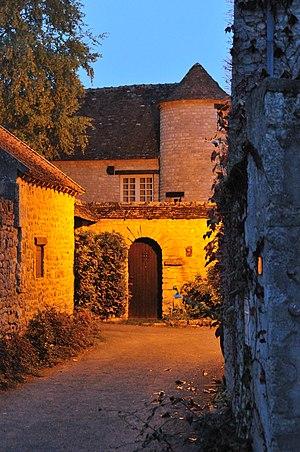
Rue de la Basse-Cour, Yèvre-le-Châtel, Loiret, France